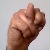
The image shows a hand gesture representing the letter 'N' in Indian Sign Language.